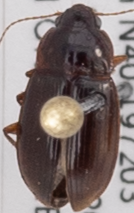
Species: Amara quenseli
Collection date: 2018-09-25
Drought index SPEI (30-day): -2.09
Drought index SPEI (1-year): -2.09
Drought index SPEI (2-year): -0.926